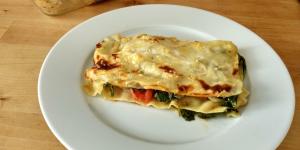
lasana de espinacas